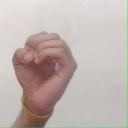
अक्षर: ऊ